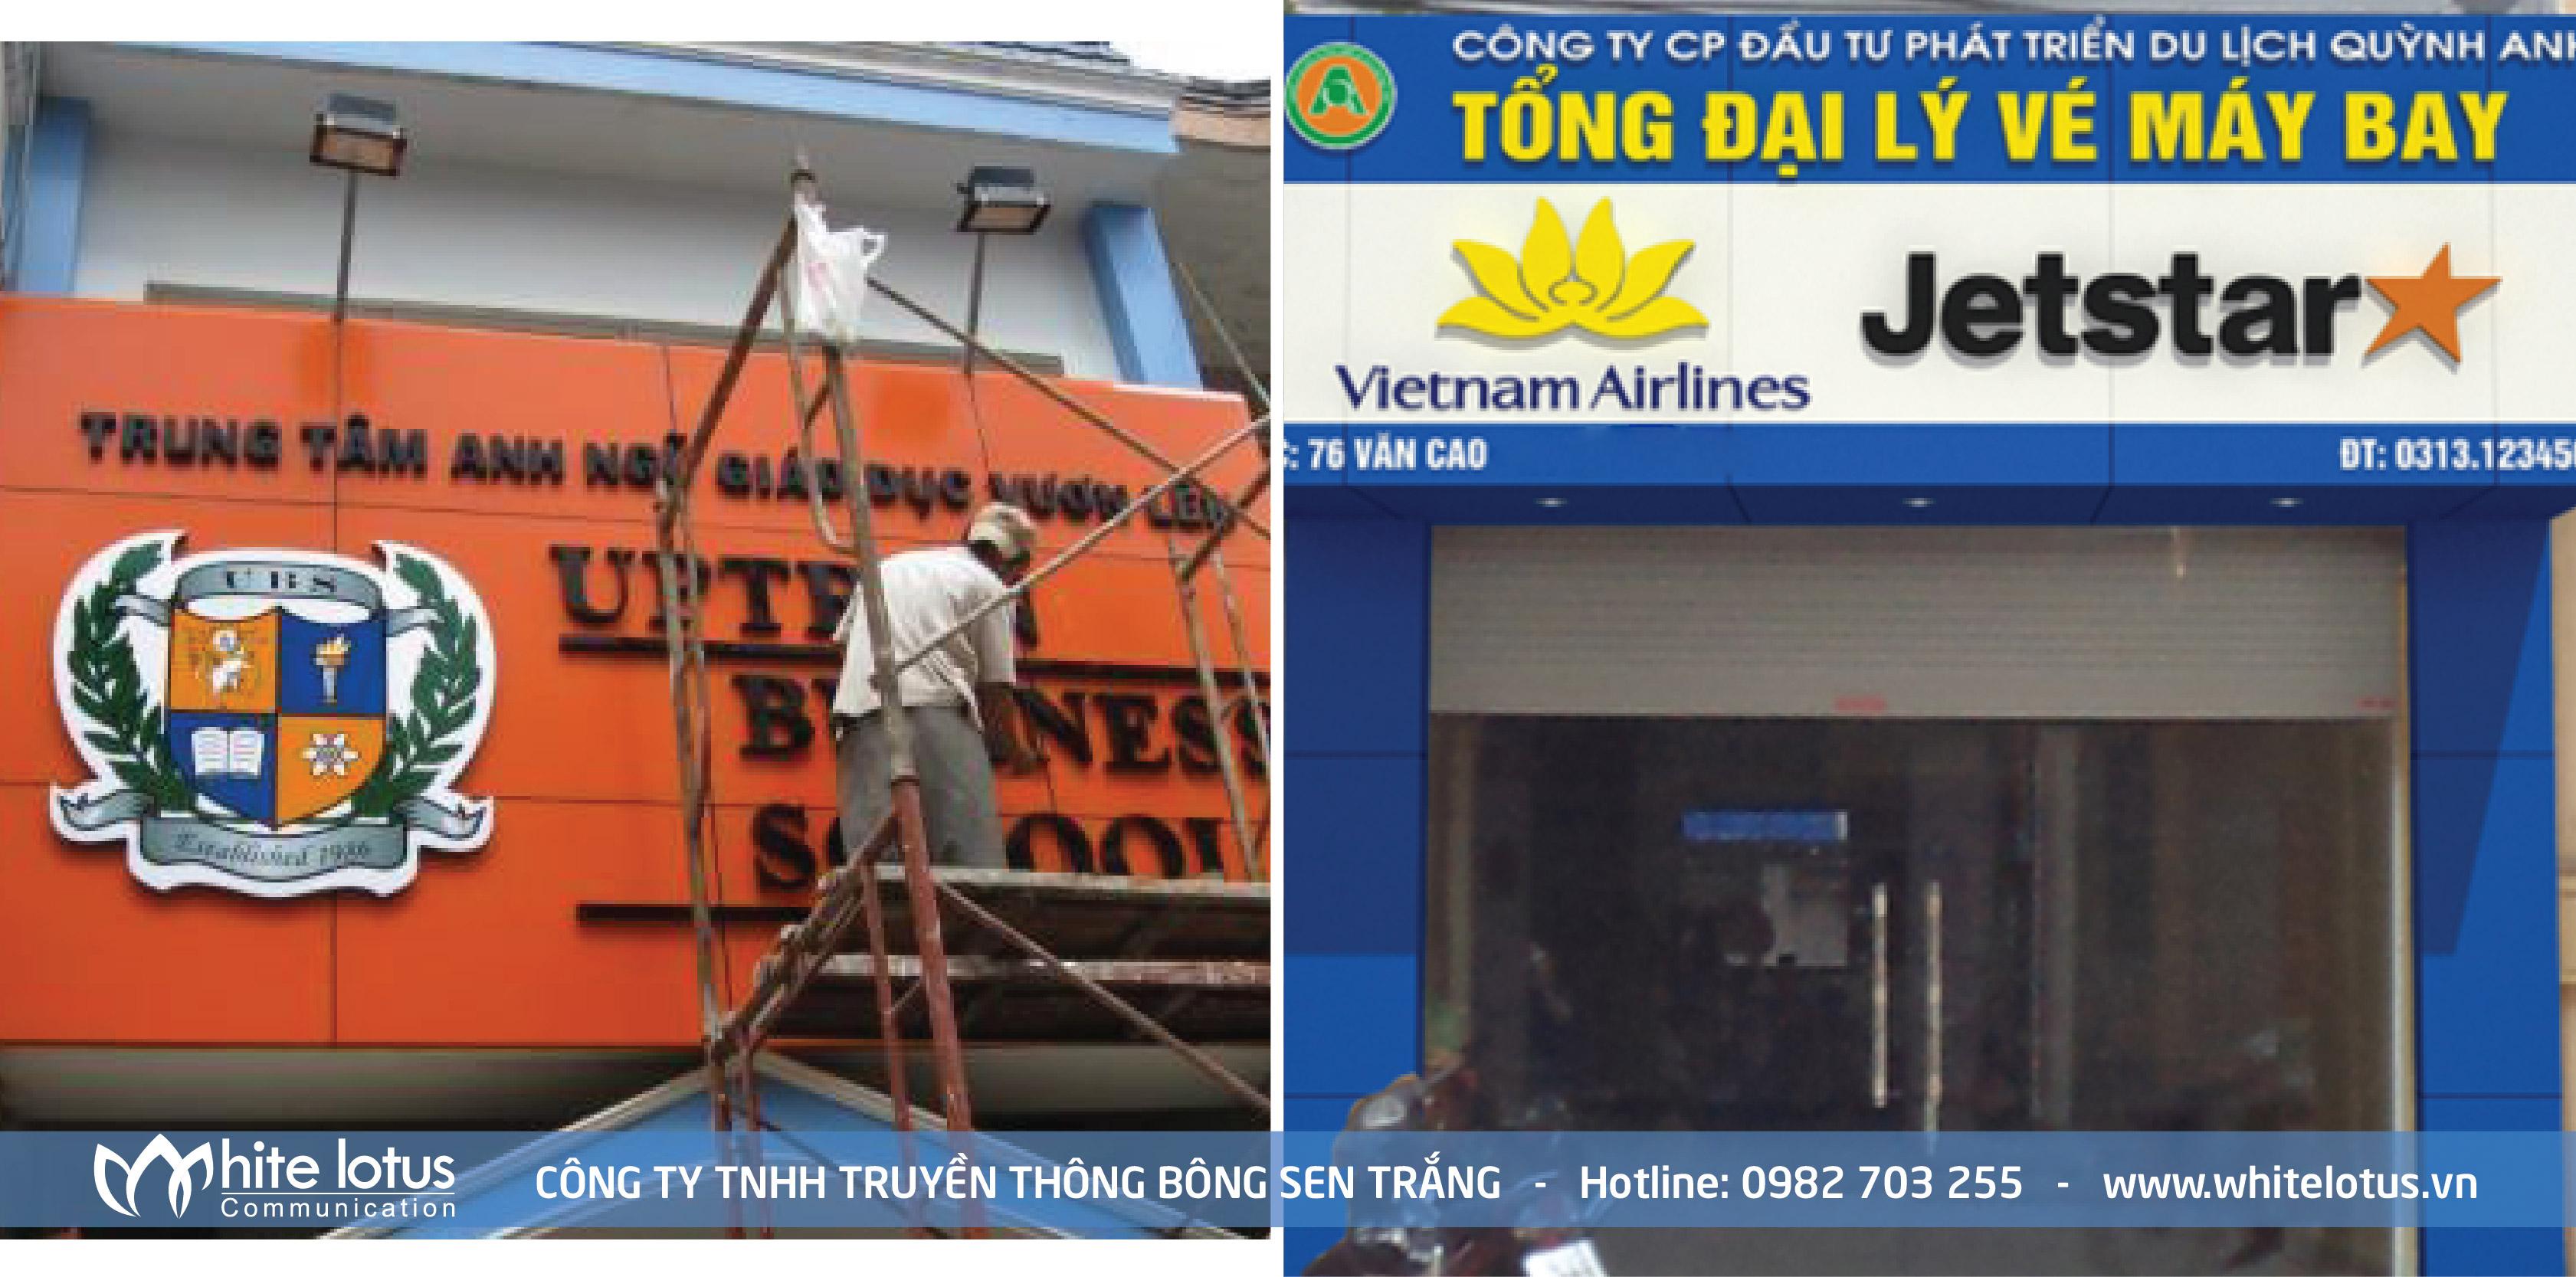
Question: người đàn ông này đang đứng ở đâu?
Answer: đang đứng ở trên giàn giáo